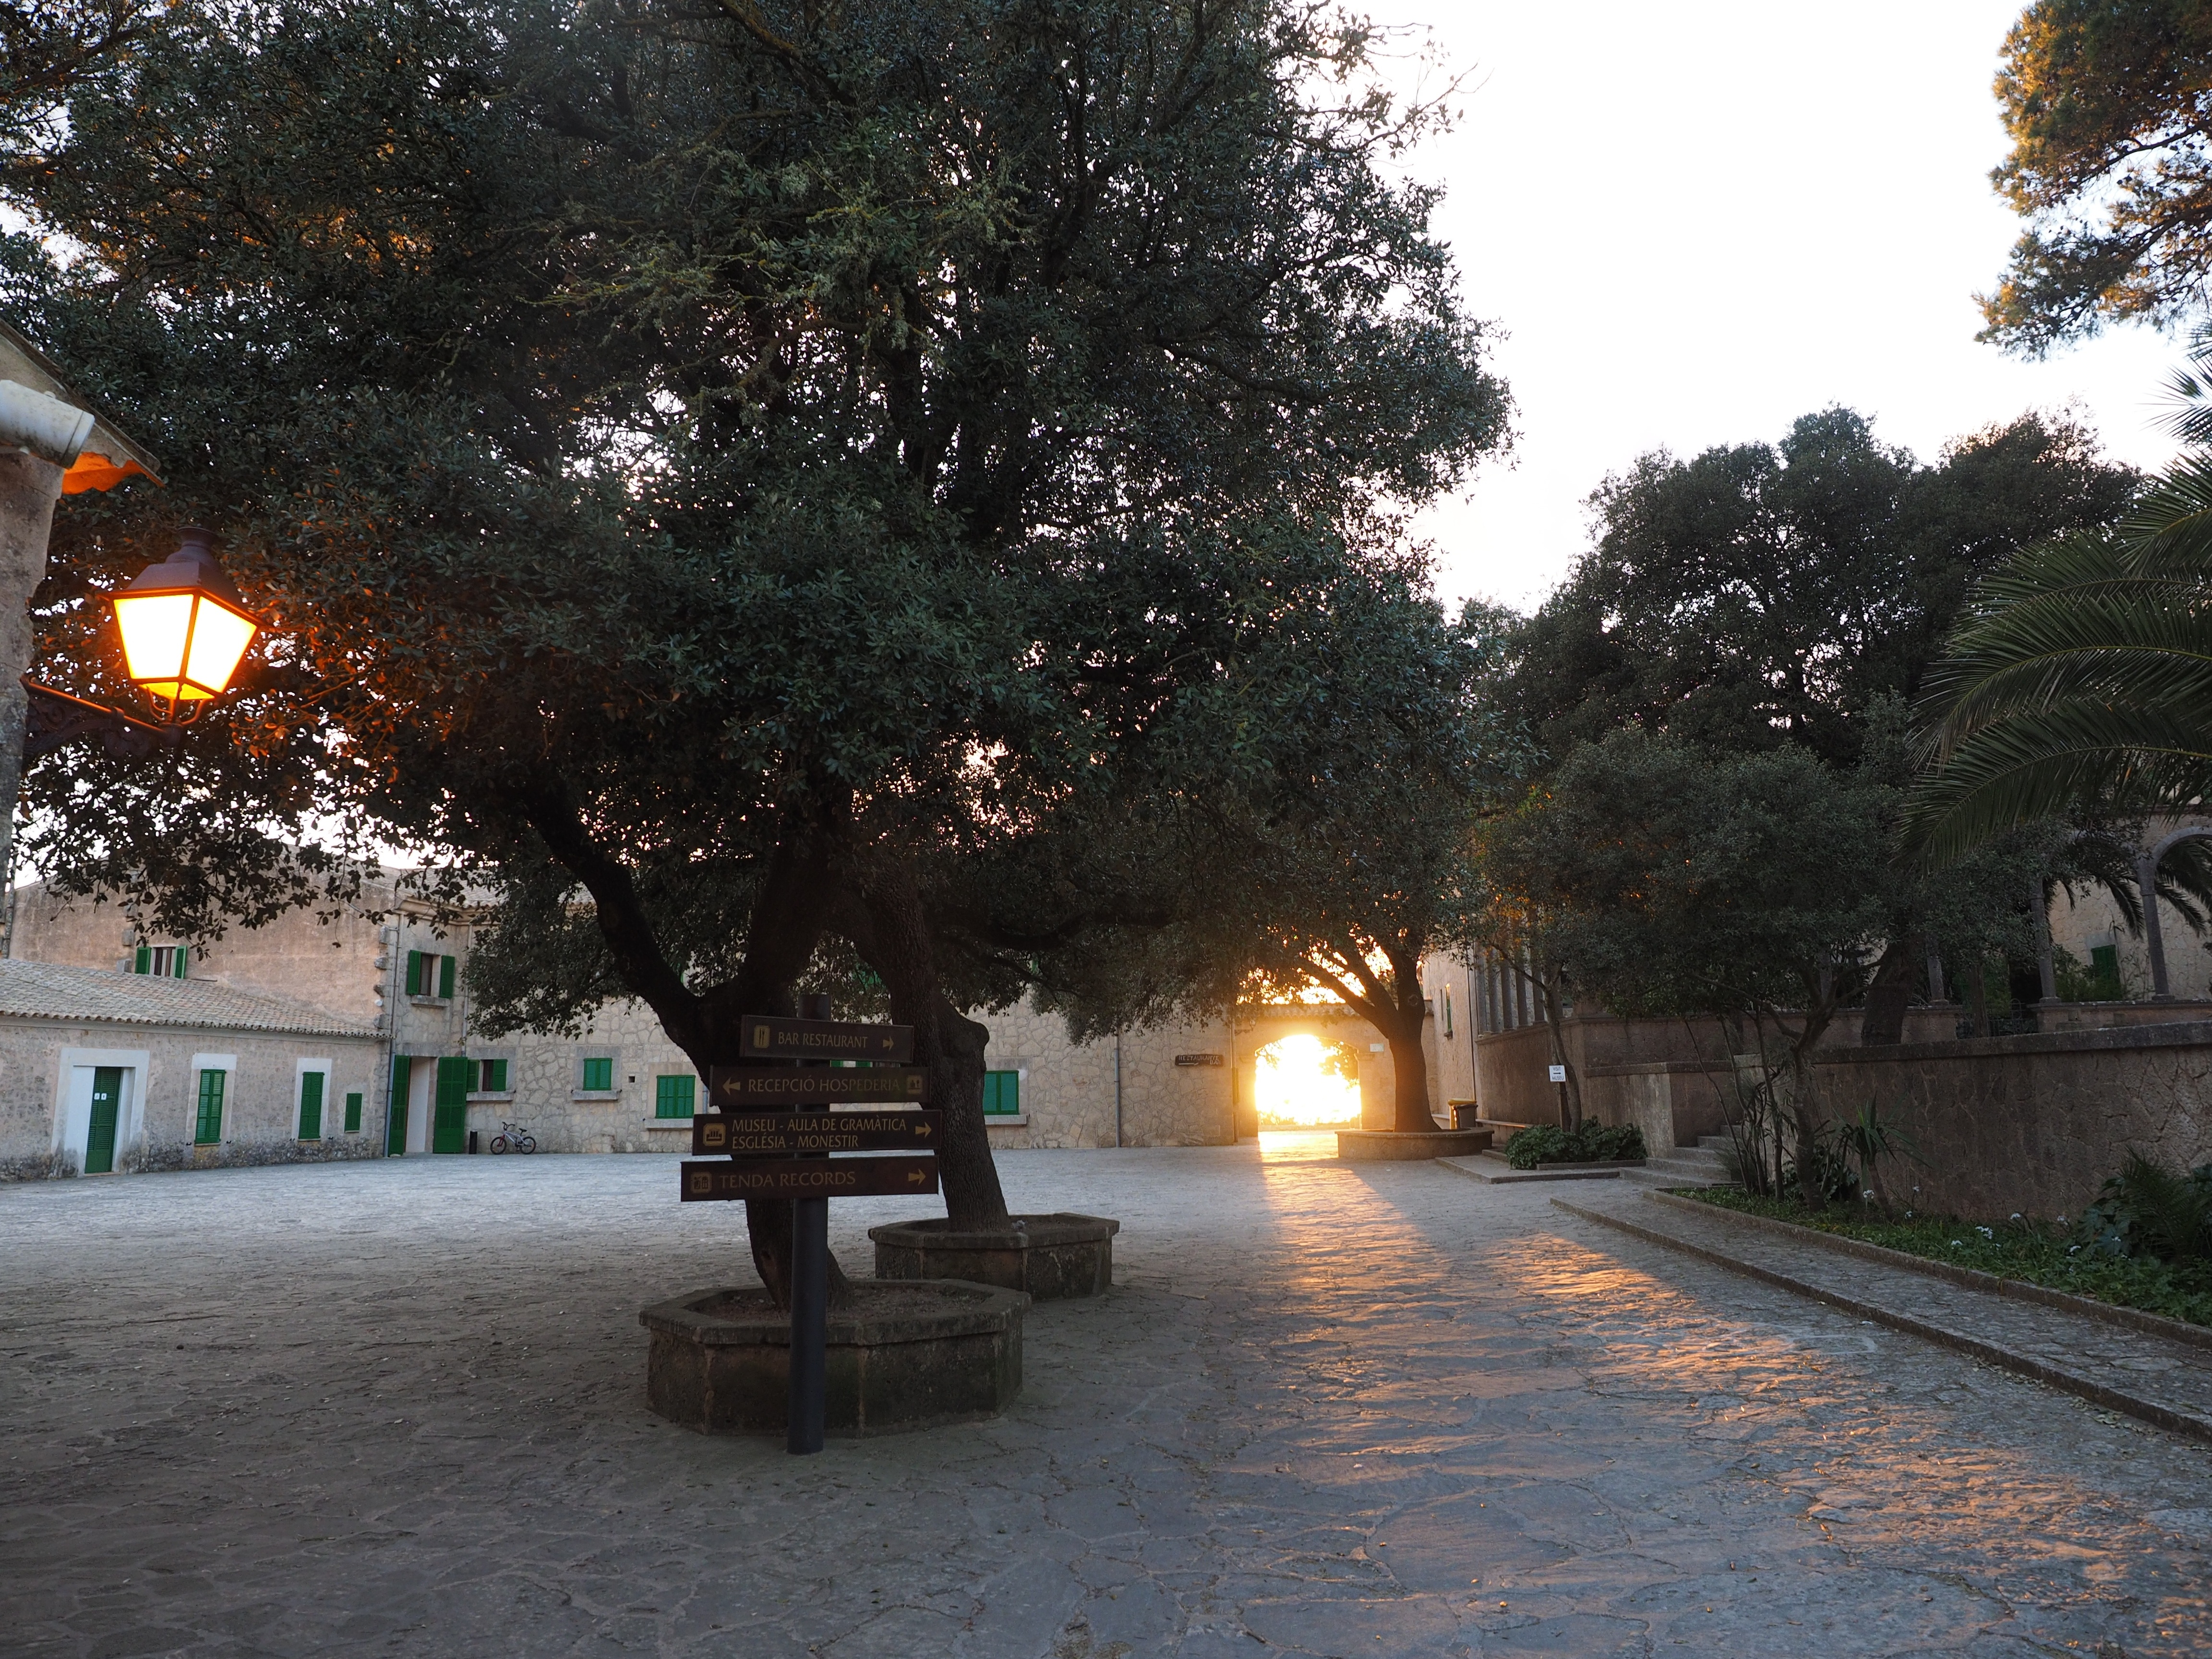
tree, snow, architecture, street, morning, town, building, city, downtown, evening, plaza, weather, season, courtyard, monastery, mallorca, town square, cura, hof, neighbourhood, place of pilgrimage, urban area, puig de randa, balearic islands spain, monastery cura, algaida, santuari de nostra senyora de cura, franciscan monastery, woody plant